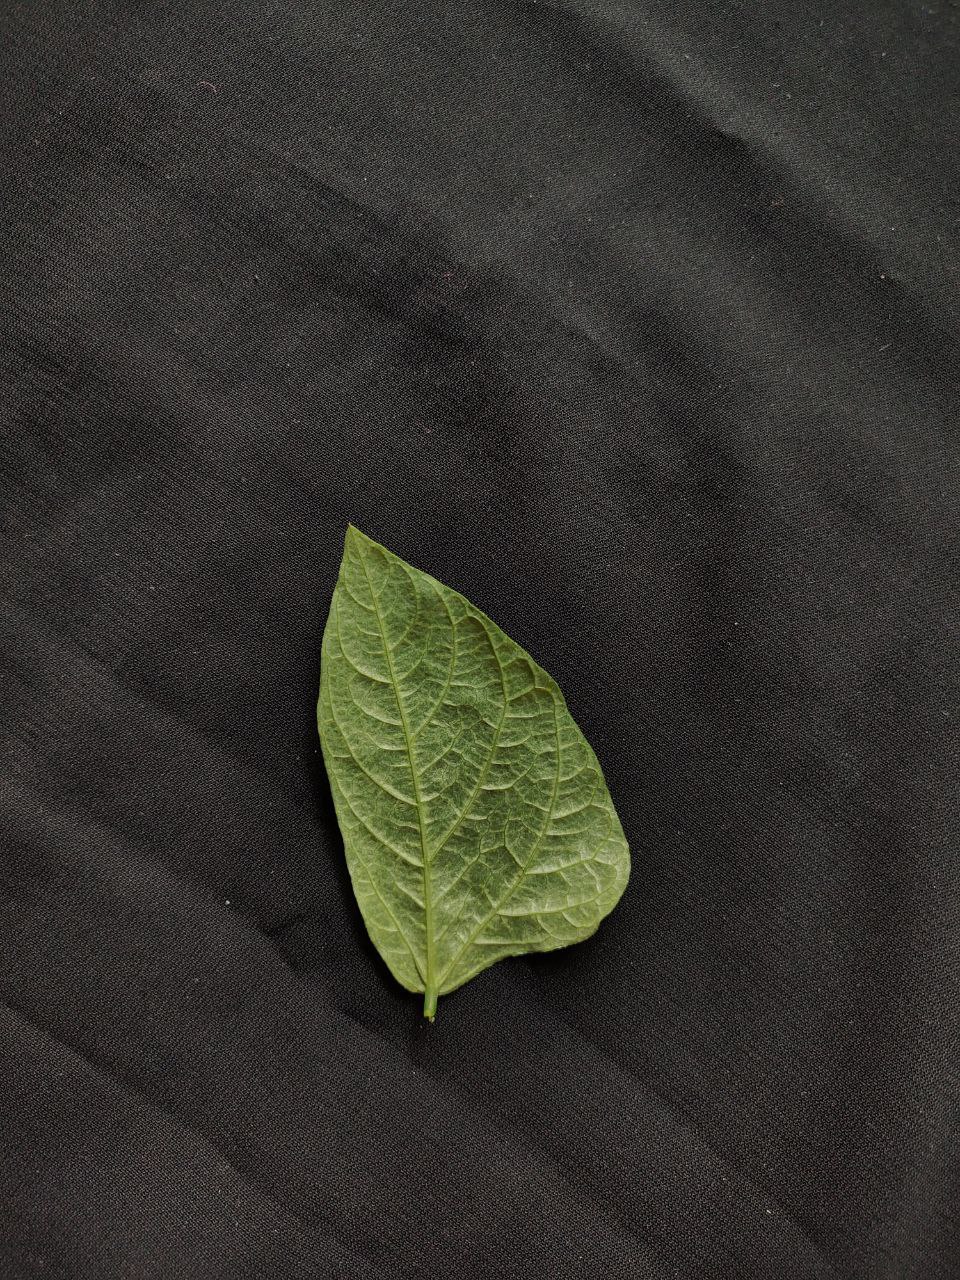
Crop: cowpea
Leaf condition: Mosaic Virus